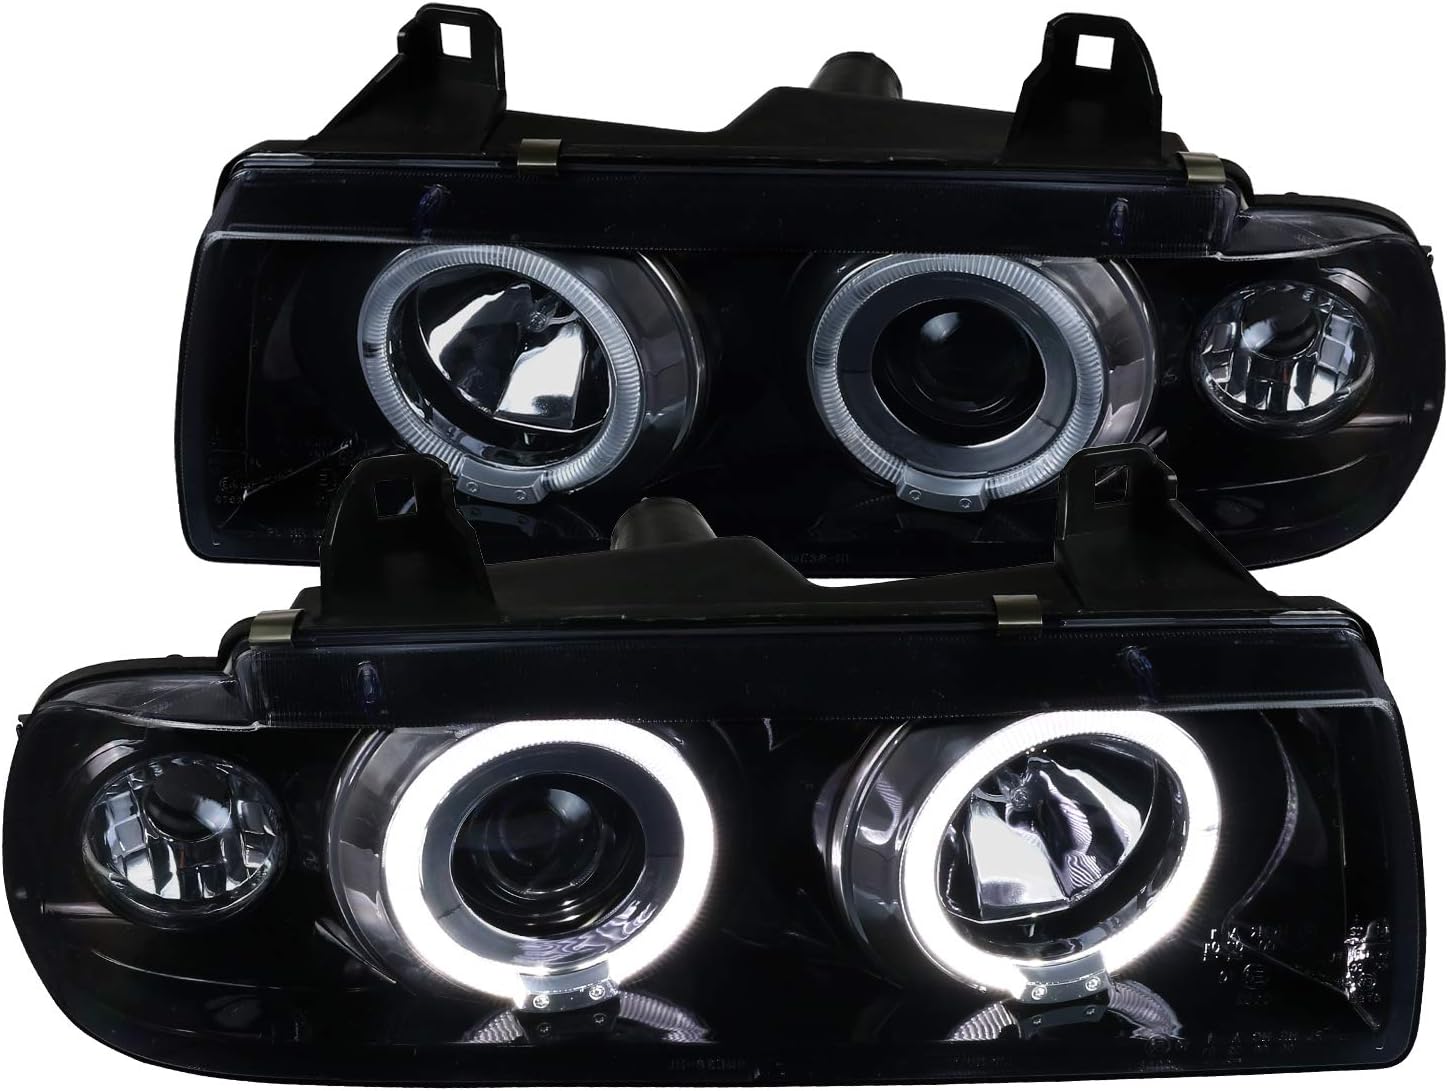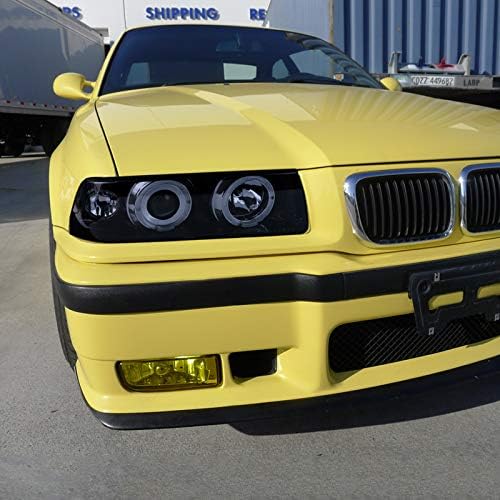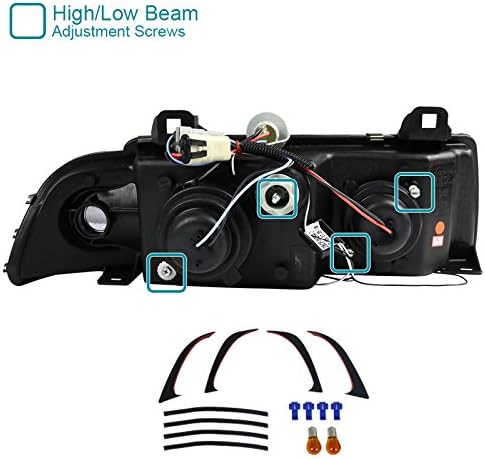
1992-1998 BMW E36 3 Series Coupe/Sedan Dual Halo Projector Headlights (Glossy Black Housing/Smoke Lens)
Category: Automotive
Brand new in original packaging Comes with 1 pair of glossy black housing smoke lens dual halo projector head lights Equipped with H1 high beam and low beam bulbs Equipped with corner signal light bulbs Includes trim kit and installation instructions Made by an ISO certified manufacturer using materials that meet or exceed OEM requirements Professional installation is highly recommended Vehicle Fitment: Vehicle Fitment: 1992-1998 BMW E36 3 Series Coupe/Sedan models SKU: LHP-E3621PCG-TM UPC: 841808146909 Weight: 15.000 LBS Width: 21.000 (in) Height: 10.000 (in) Depth: 24.000 (in) 360 View Product Spin PDF Installation PDF Installation Guide Interested in purchasing? Locate an authorized dealer
Features: Item Package Quantity - 1 | Product Type - VEHICLE LIGHT ASSEMBLY | Item Package Quantity - 1 | Product Type - VEHICLE LIGHT ASSEMBLY